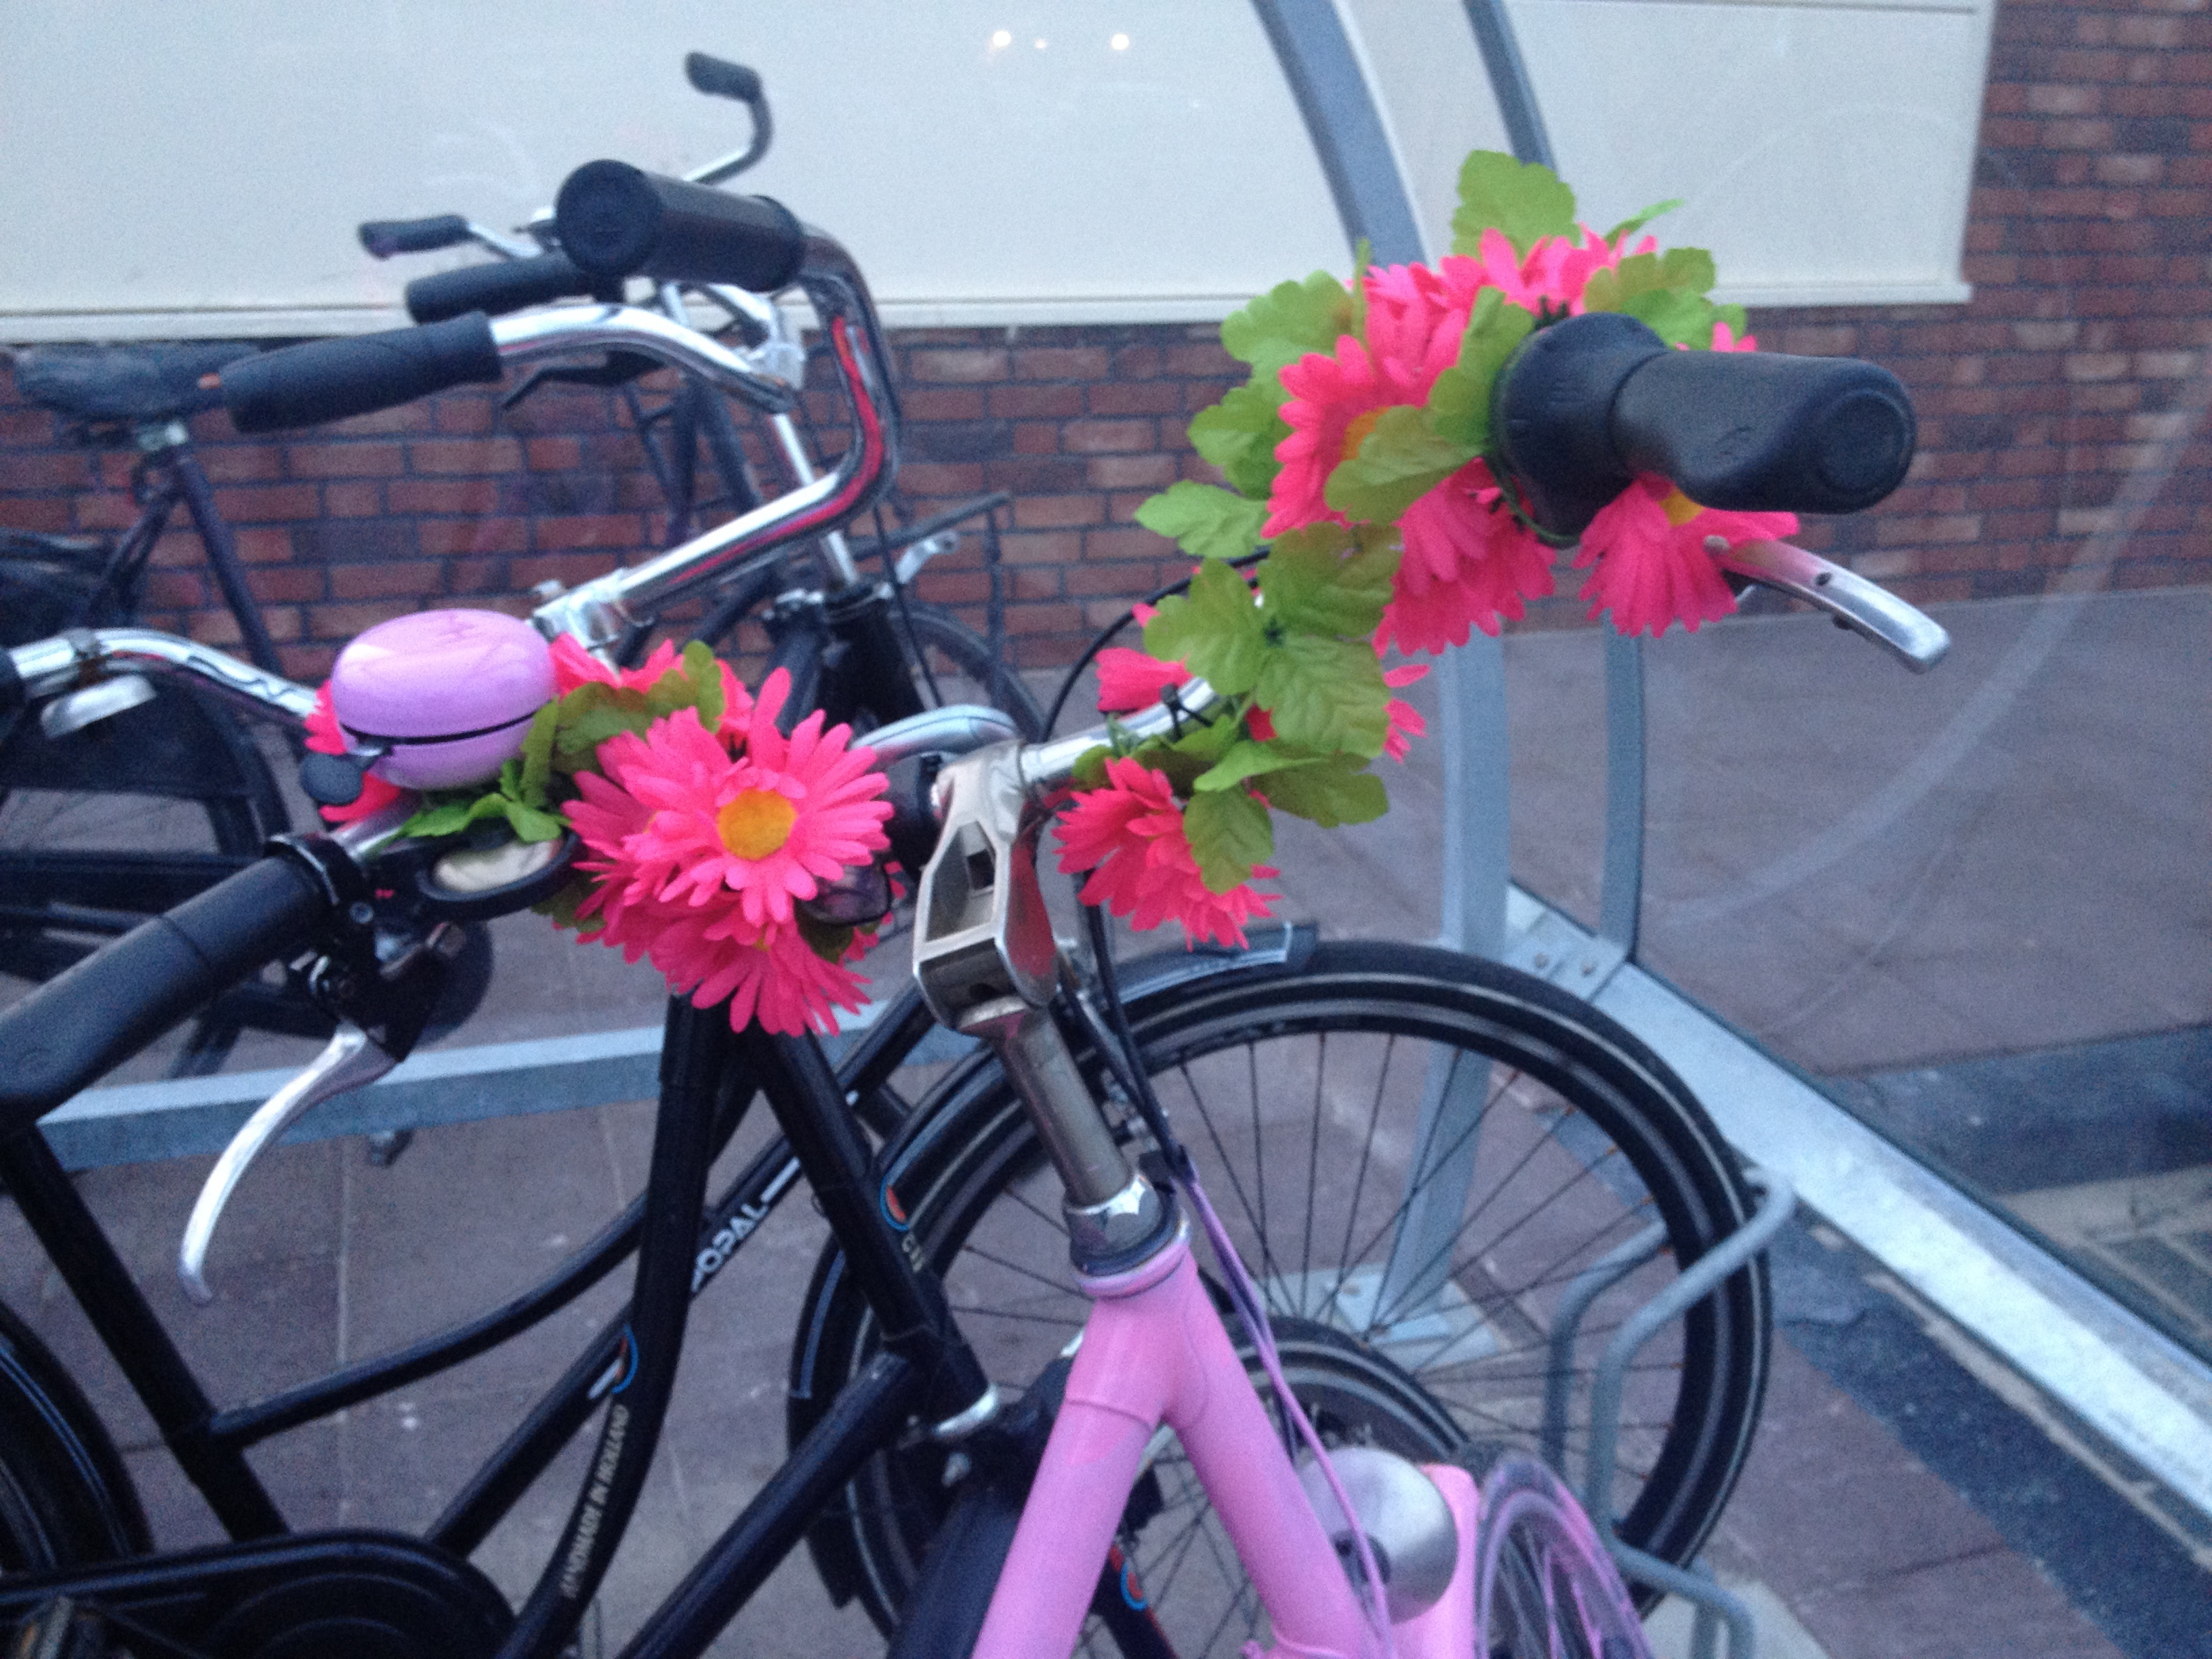
wheel, flower, bicycle, vehicle, sports equipment, mountain bike, cycling, land vehicle, road bicycle